Linda Orange

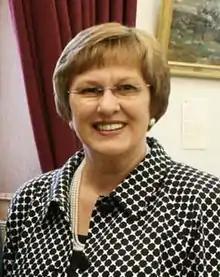

Linda Ann Orange ( Smith; September 25, 1950 – November 20, 2019) was an American politician who was a Democratic member and deputy speaker of the Connecticut House of Representatives. Orange represented the 48th Assembly District, which consists of portions of Colchester, Lebanon, Mansfield, and Windham.